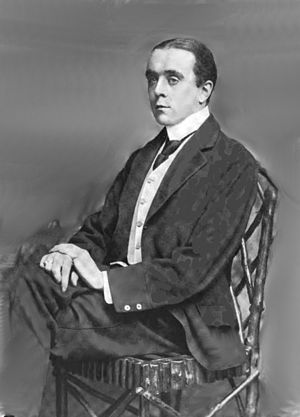
Max Beerbohm
Henry Maximilian Beerbohm var en britisk tegner og forfatter.